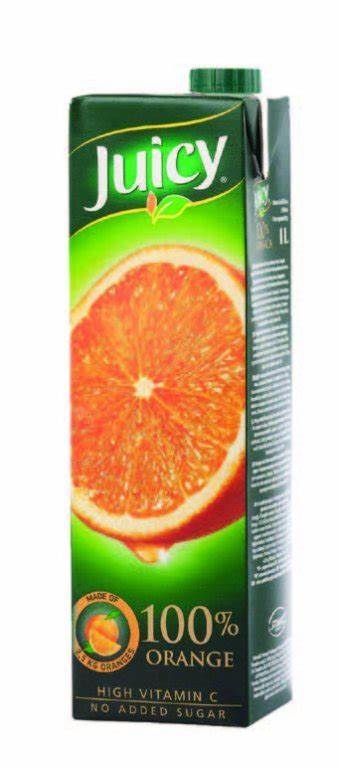
Waste category: cardboard